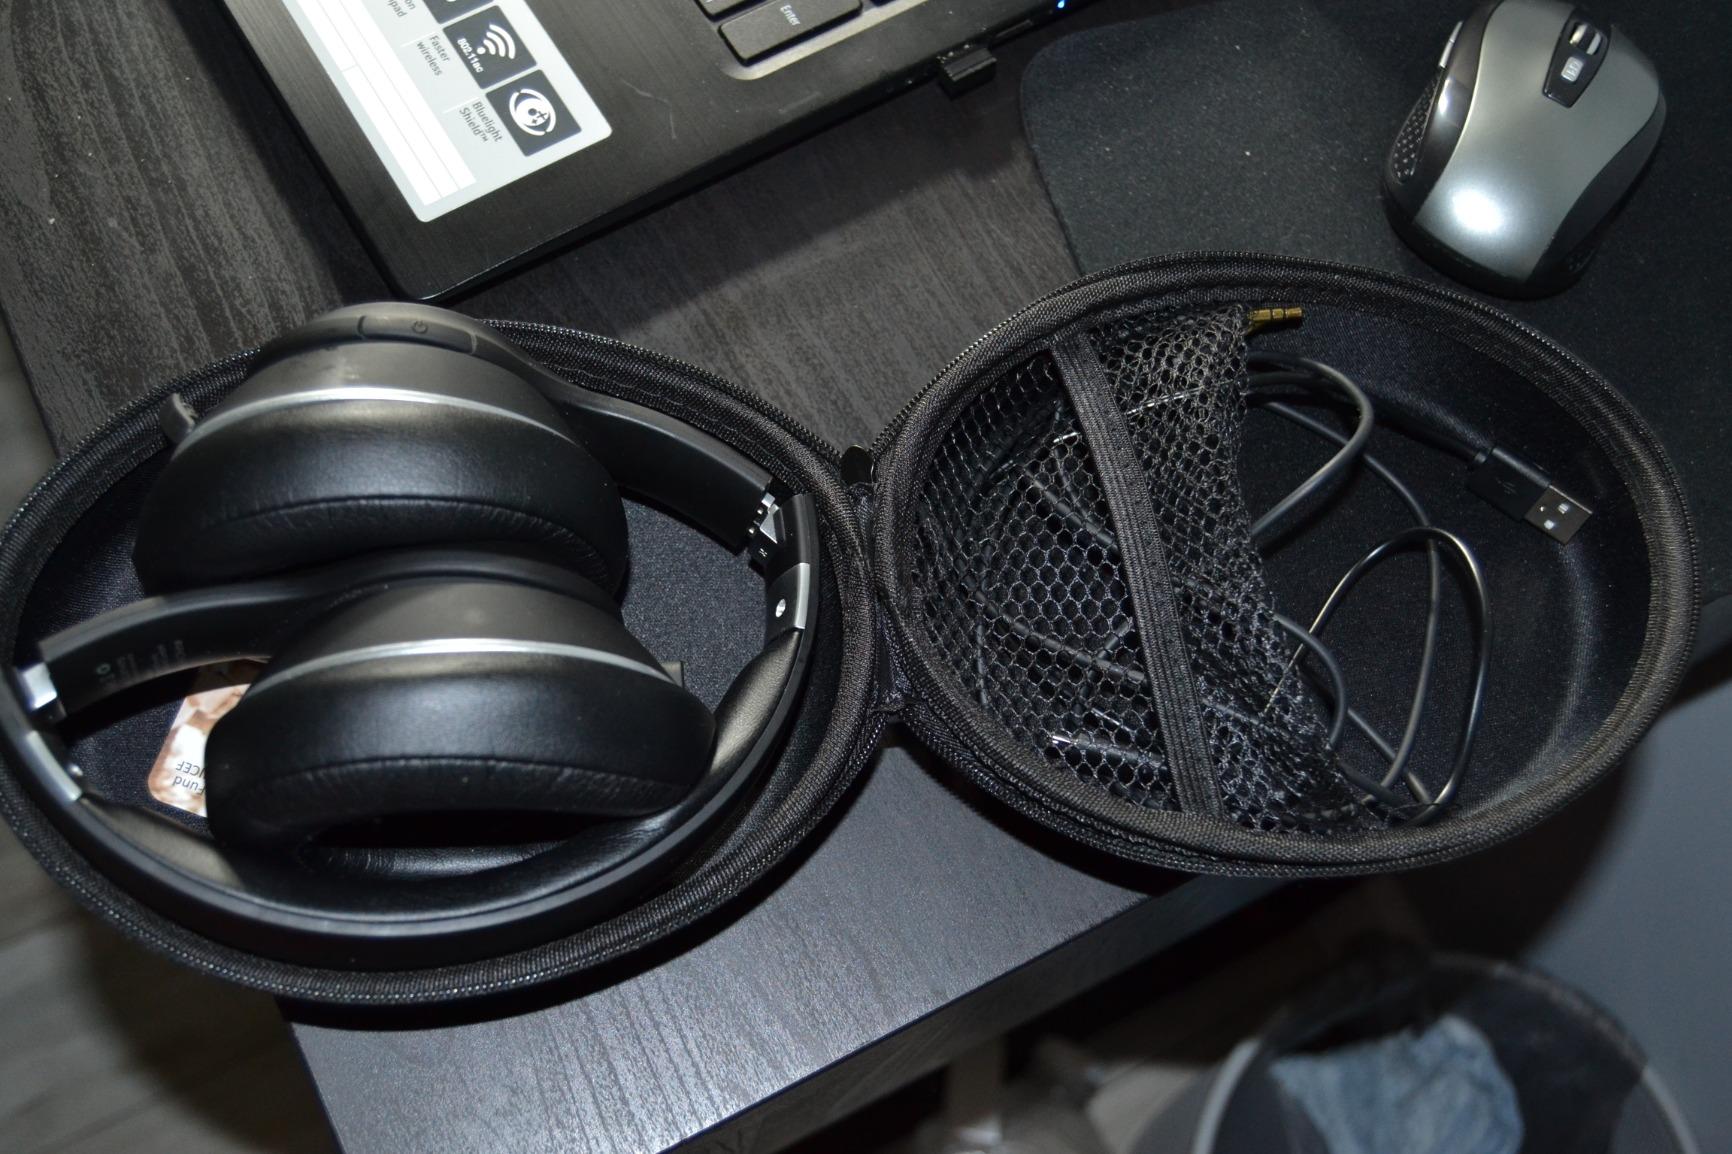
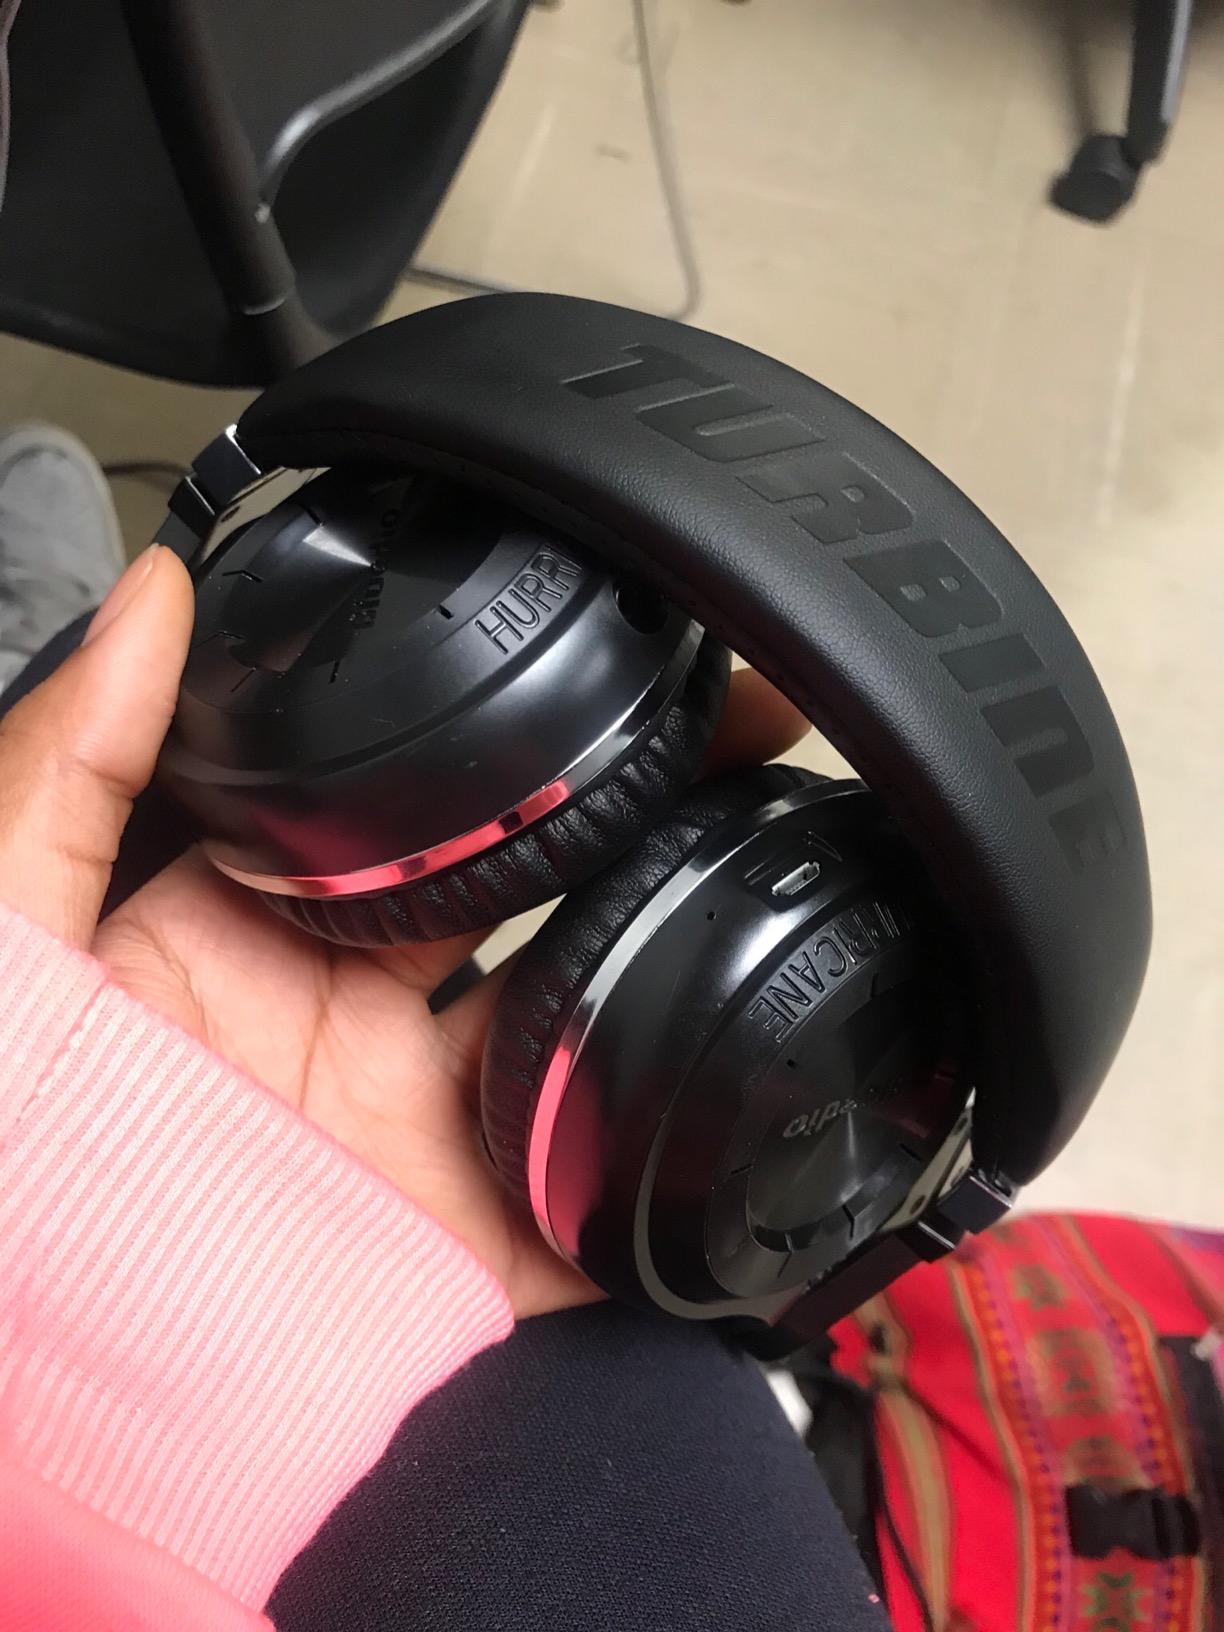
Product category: headphones
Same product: no